Life Jothe Ondh Selfie

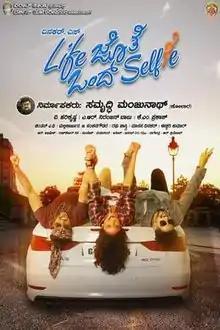
Theatrical Poster

Life Jothe Ondh Selfie is a 2018 Indian Kannada-language romantic drama film directed by Dinakar Thoogudeepa and written by his wife, Manasa Dinakar. Produced by Samruddhi Manjunath under Viraat Sai Creations banner, the film was released across Karnataka, India on 24 August 2018. Starring Prem, Prajwal Devaraj and Hariprriya, it also features Dhananjay and Sudharani in a supporting role. The film travels along the journey of three friends who face different situations as they travel along.The Music score and soundtrack were composed by V. Harikrishna and the cinematography is by A. R. Niranjan Babu.